Drongtse Monastery

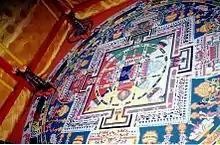
Sand Mandala, Drongste, 1993.

Drongtse Monastery ('Brong rtse; Pinyin: Zhongze) is a Tibetan Buddhist monastery was formerly one of the most important Gelug monasteries in Tsang, Tibet. There was also a chorten there.